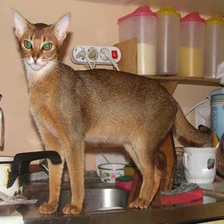
Species: cat
Breed: Abyssinian